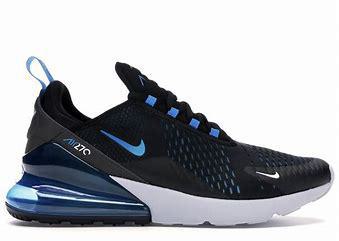
Brand: Nike
Model: Air Max 270